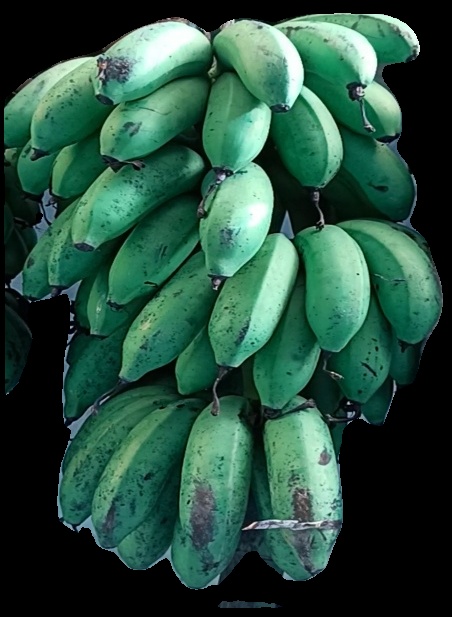
Variety: rasbale
Grade: grade2